Bob Sadowski (pitcher)

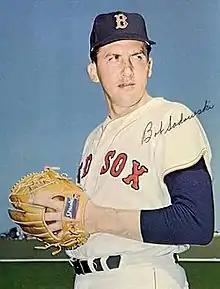
Sadowski in 1966

Robert Sadowski (February 19, 1938 – August 5, 2018) was an American pitcher in Major League Baseball who played from 1963 through 1966 for the Milwaukee Braves (1963–65) and Boston Red Sox (1966). Sadowski batted and threw right-handed. He debuted on June 19, 1963 and played his final game on July 4, 1966. He was the brother of Ed Sadowski and Ted Sadowski, and uncle of Jim Sadowski. He was not, however, related to third baseman Bob Sadowski, who played for four MLB teams between 1960 and 1963.